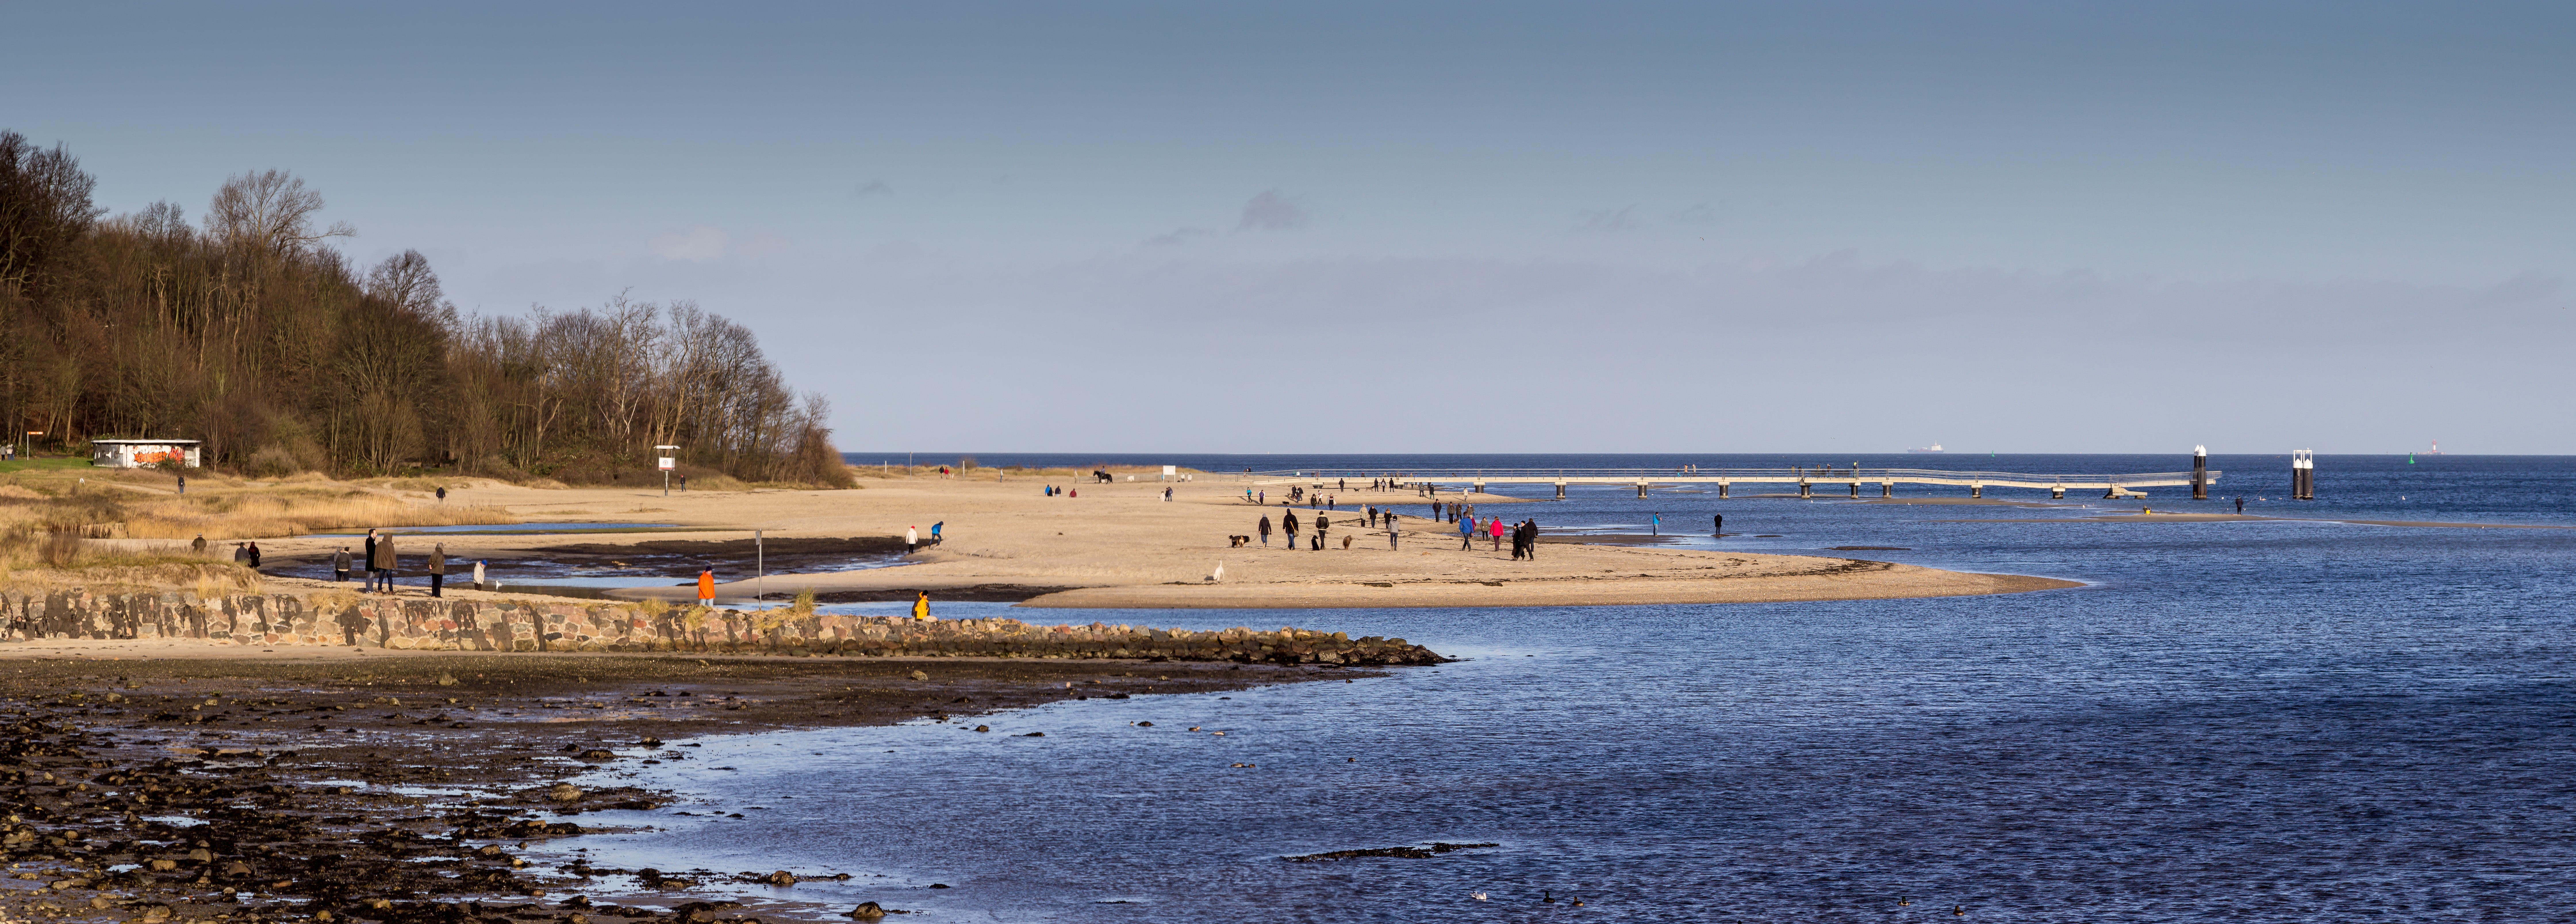
beach, sea, coast, water, sand, ocean, shore, wave, panorama, cove, vehicle, bay, body of water, germany, breakwater, baltic sea, kiel, mudflat